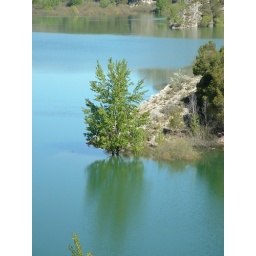
a tree in the lake of Tranquera